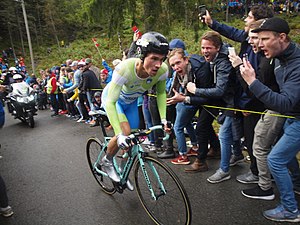
VM i landevejscykling 2017 – Enkeltstart (herrer) / Resultater
Primož Roglič - sølv
Herrernes enkeltstart ved VM i landevejscykling 2017 blev afholdt onsdag den 20. september 2017 i Bergen, Norge. Ruten var 31 km lang, først to omgange omkring centrum, derefter afslutning op til Fløyen. Ved indgangen til stigningen havde rytterne mulighed til at skifte cykel. Det var den 24. udgave af mesterskabet og Tony Martin var regerende mester. Enkeltstarten blev vundet af hollandske Tom Dumoulin.